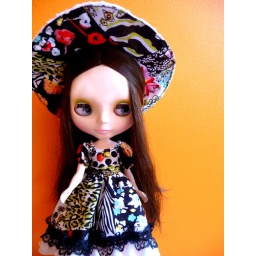
Our house is in orange and yellow!